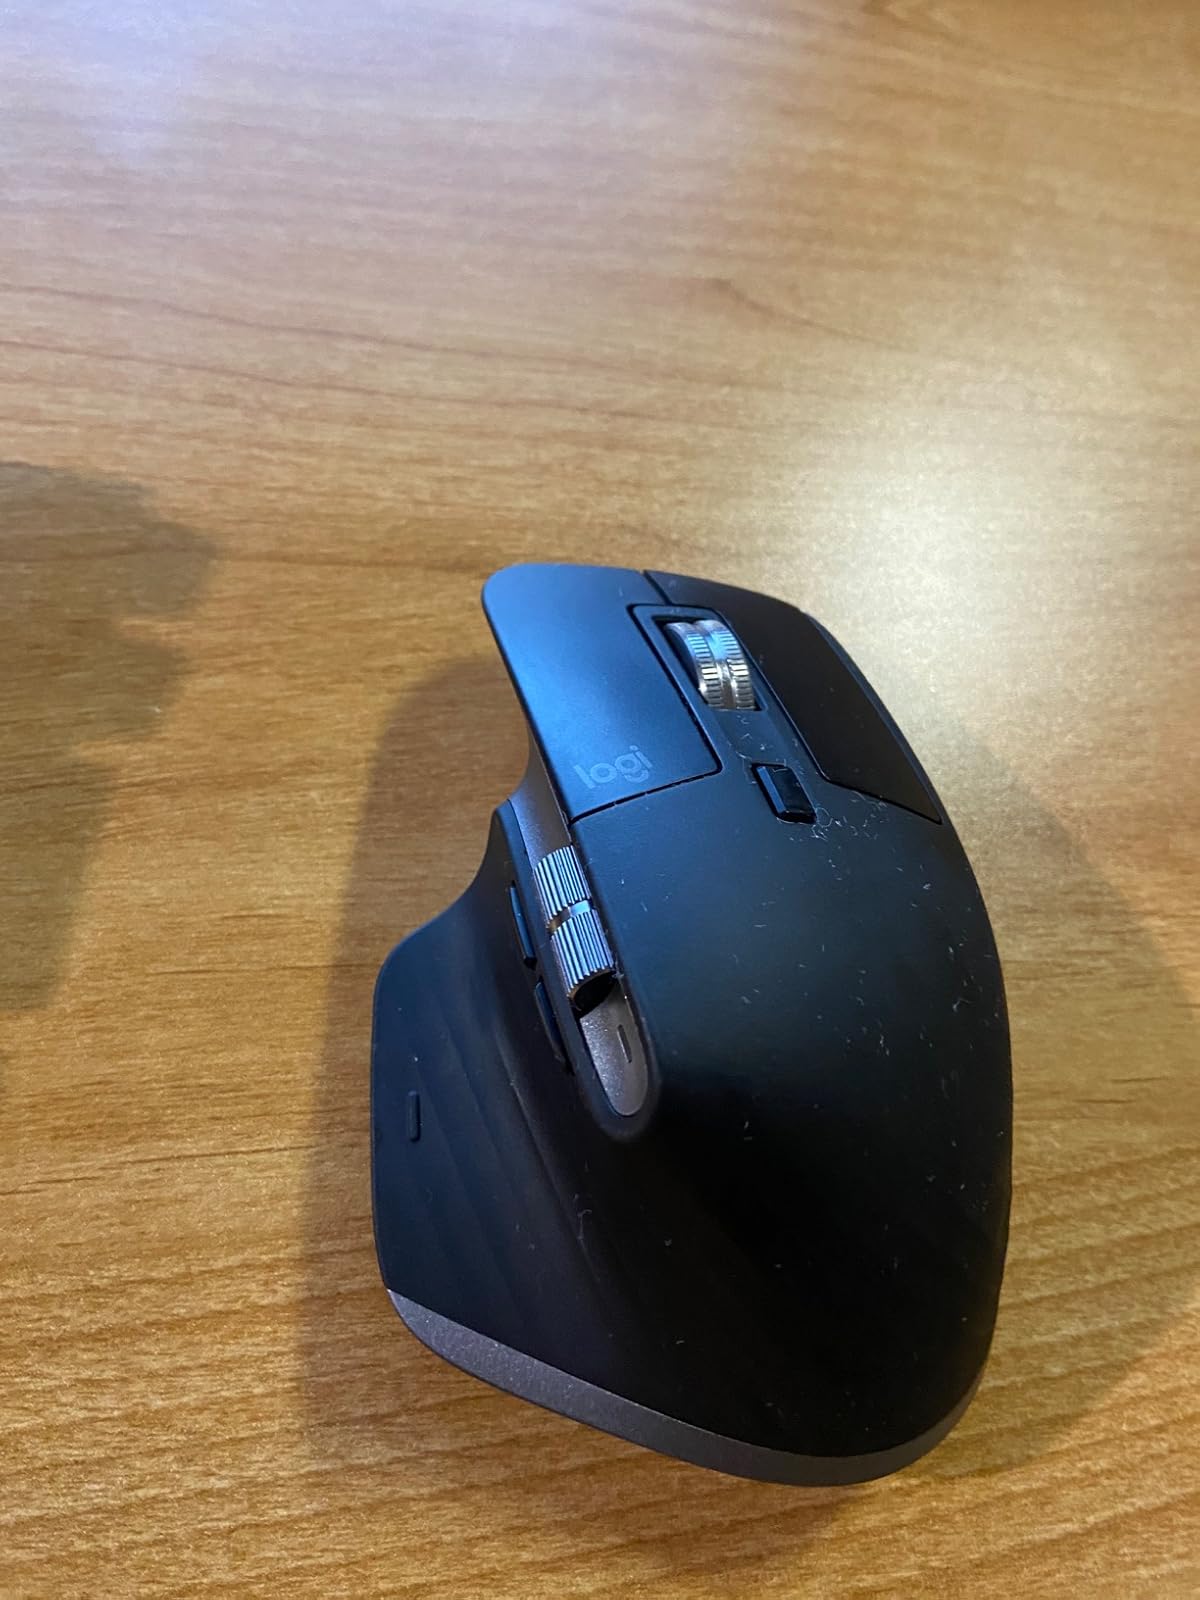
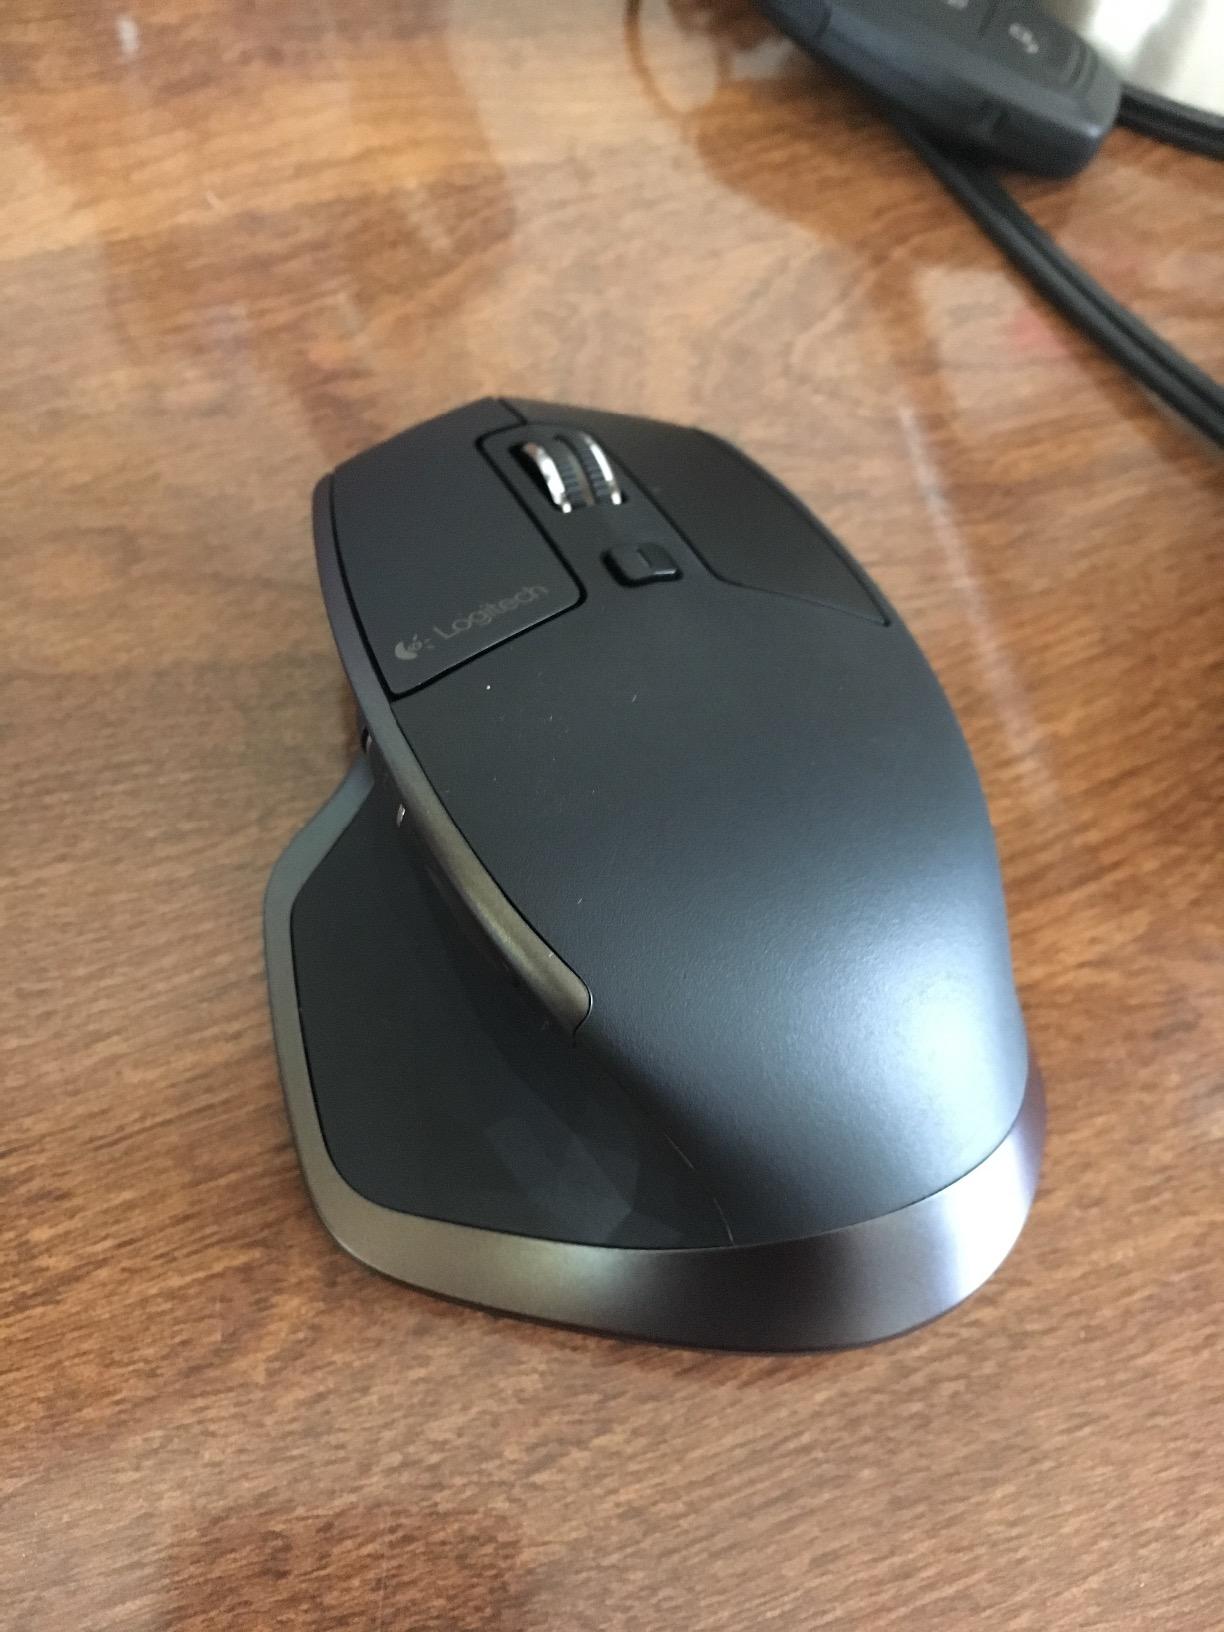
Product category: mouse
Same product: no